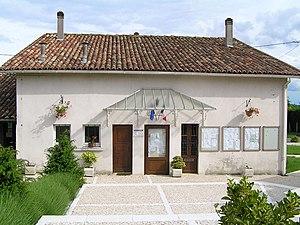
Passirac est une commune du Sud-Ouest de la France, située dans le département de la Charente.